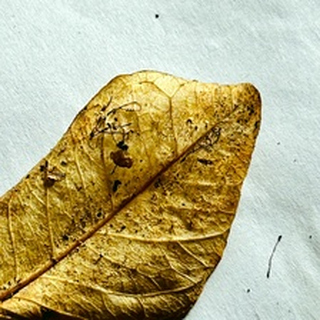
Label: lemon_dry_leaf